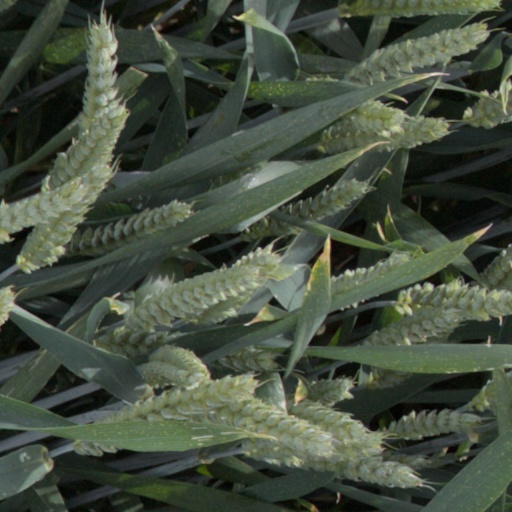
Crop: wheat